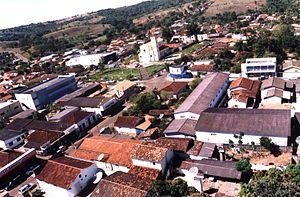
Orizona est une municipalité brésilienne de l'État de Goiás et la microrégion de Pires do Rio.